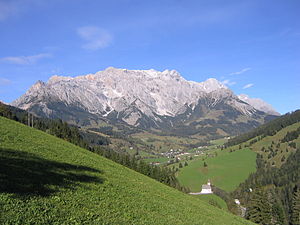
Hochkönig
Hochkönig er det højeste bjerg i Berchtesgaden Alperne og hele den omliggende bjerggruppe. Det ligger vest for byen Bischofshofen i den østrigske delstat Salzburg og 42 km syd for byen Salzburg. Hochkönig er adskilt fra resten af Berchtesgaden Alperne og fra nabobjerget Steinernes Meer af bjergpasset Torscharte på 2.246 m. Selve toppen ligger på den sydlige udkant af et stort kalkstensplateau, som næsten er dækket af isbræen Übergossene Alm.